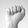
ASL letter: A